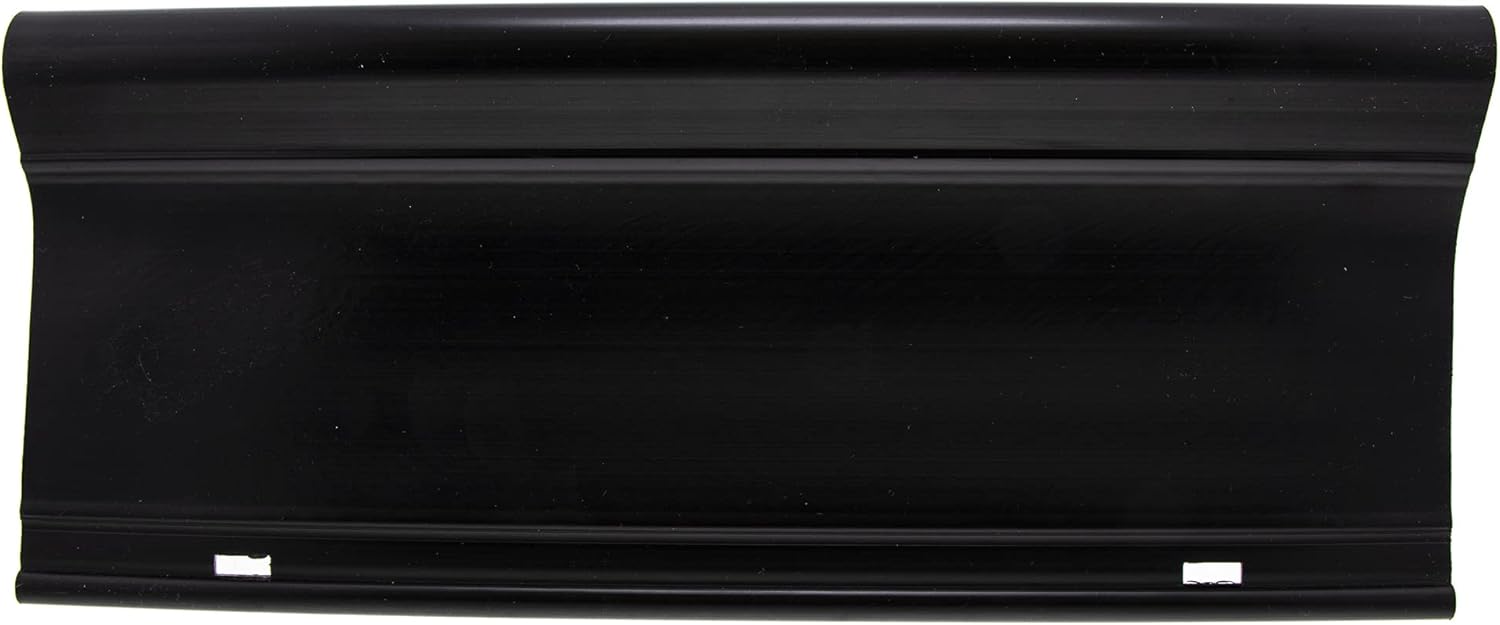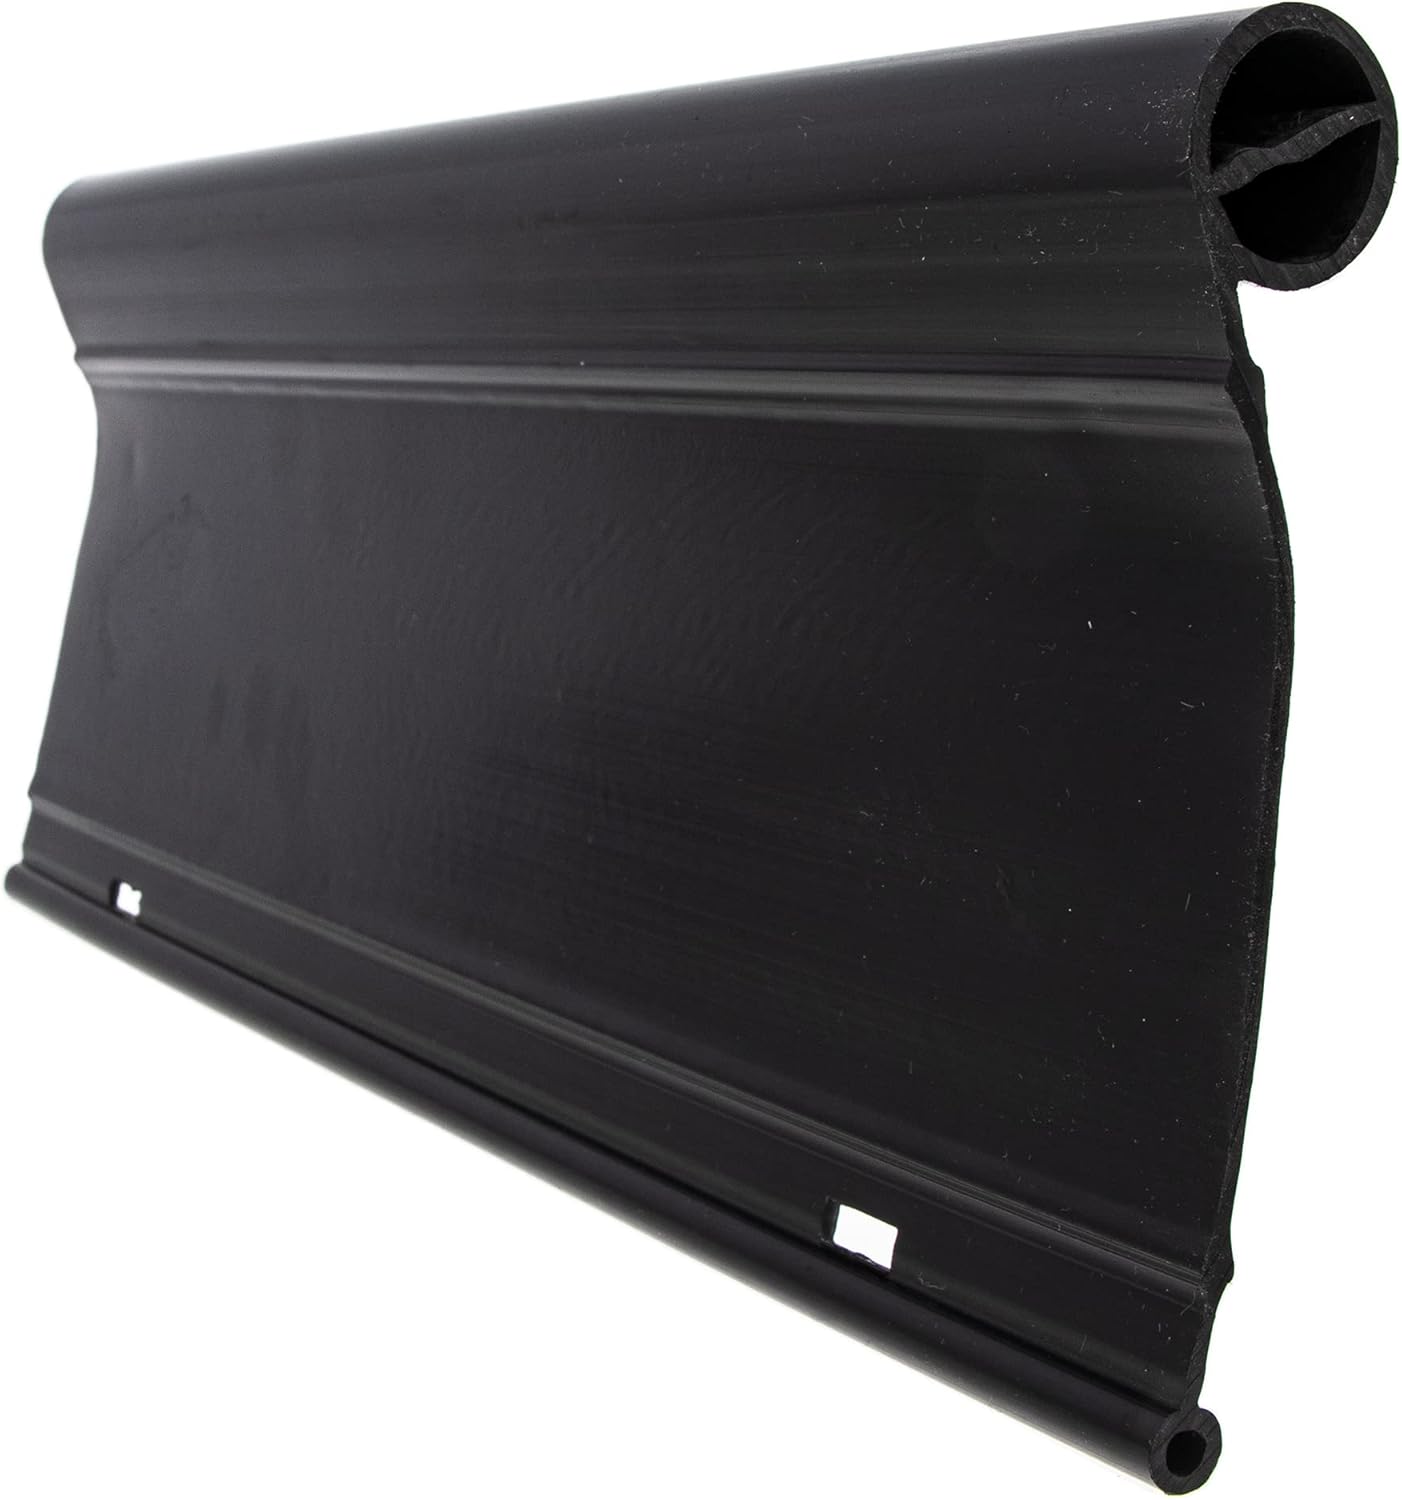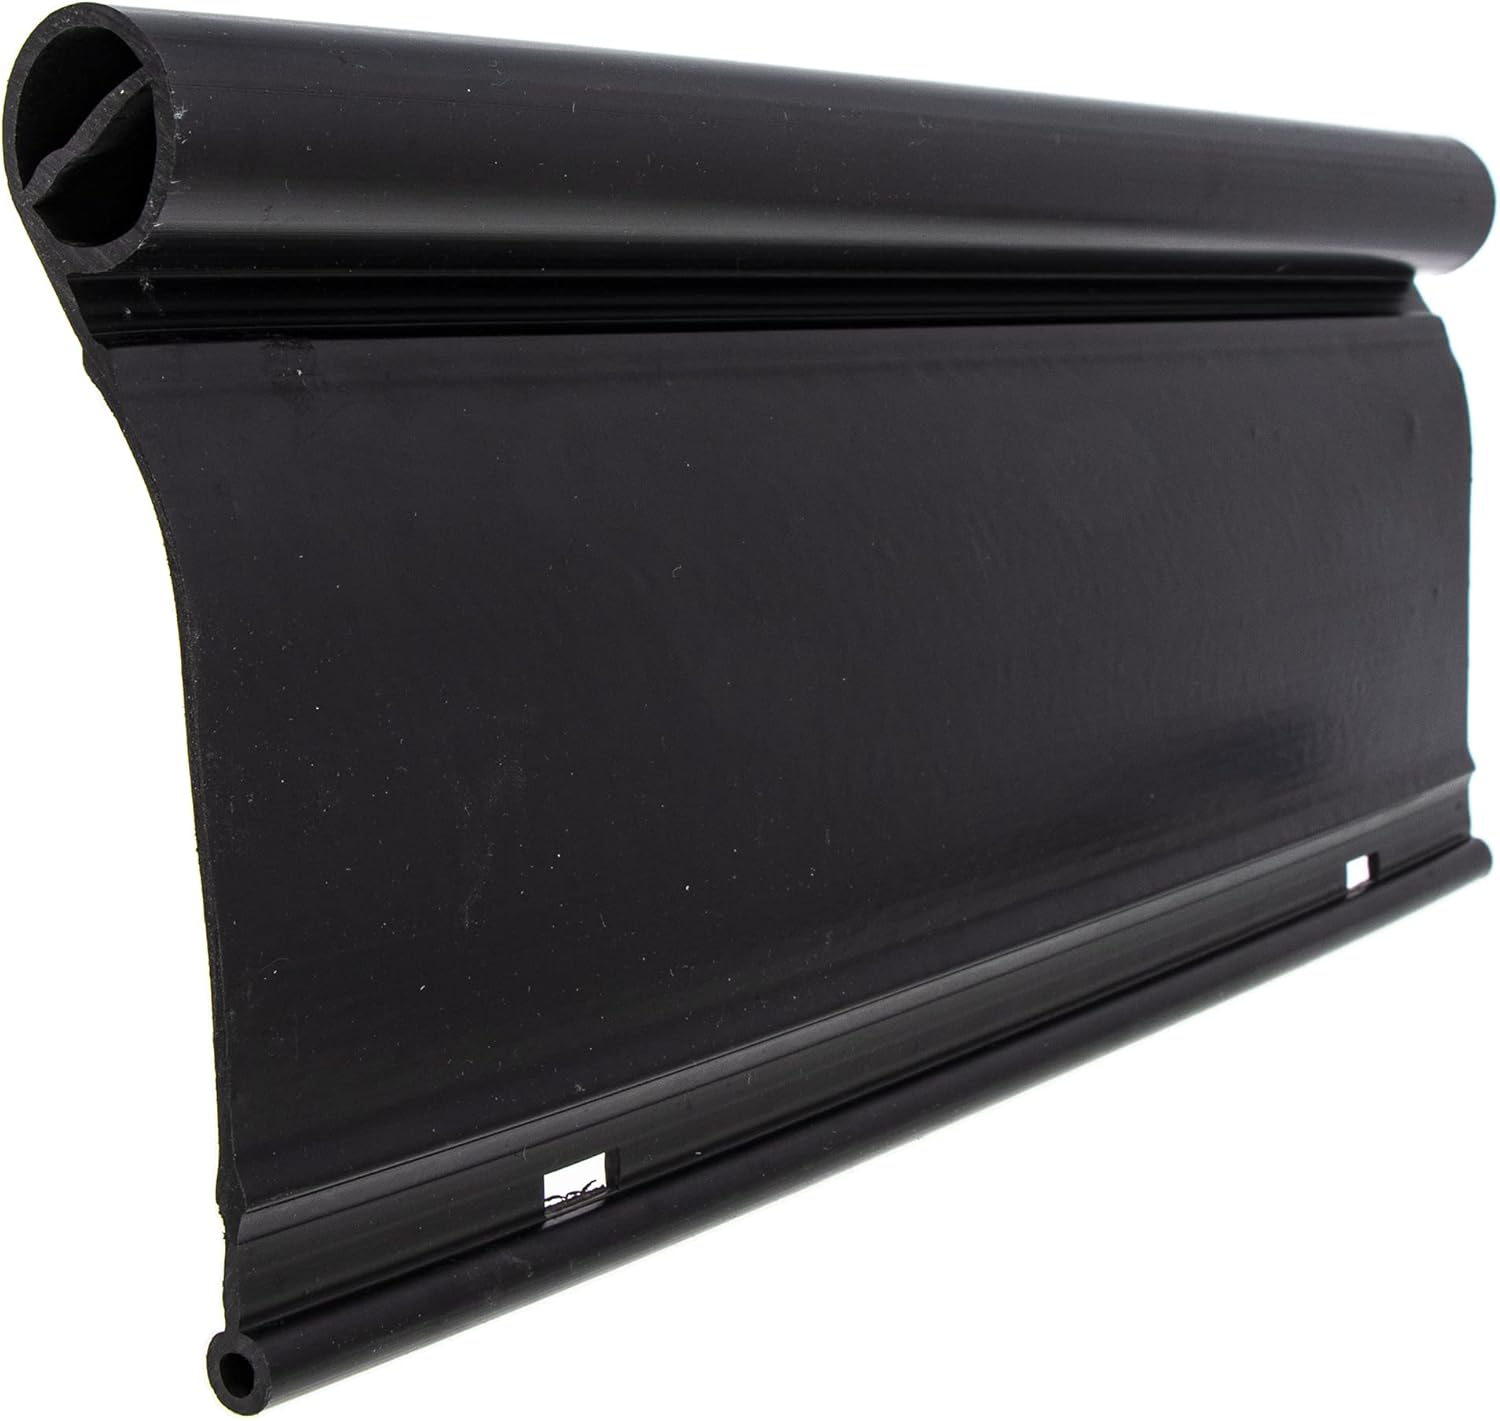
CUB CADET 731-2329 Trail Shield ST100 ST200 TM622 OEM
Category: Amazon Home
Genuine OEM CUB CADET PART
Features: Genuine OEM CUB CADET Part Number 731-2329 | Fits Models: ST100, ST200, TM622 | Please Referer to Original Owners Manual For Complete Compatibility